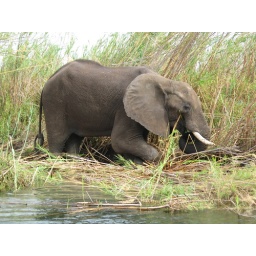
gigantic elephant taking a dip and a sip in the Zambezi river